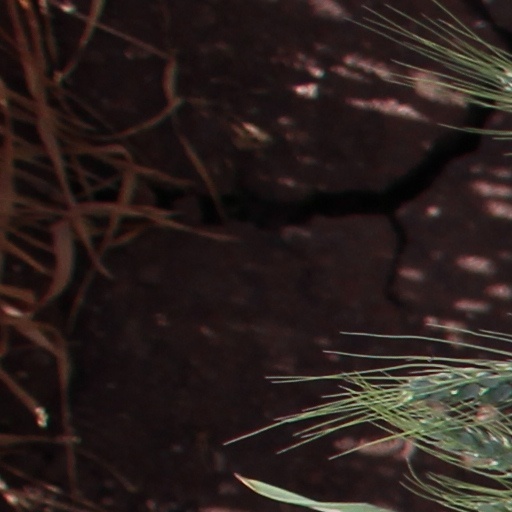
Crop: wheat